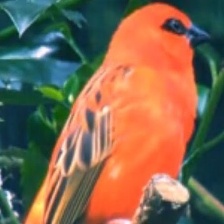
Species: RED FODY
Scientific name: FOUDIA MADAGASCARIENSIS